SSGKobe

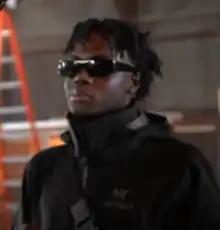
SSGKobe in May 2022

Tyreek Solomon Pellerin (born December 2, 2003), professionaly known as SSGKobe, is an American rapper and singer-songwriter. He gained popularity through his 2021 single "Thrax" which went viral on TikTok. He also gained traction through his multiple collaborations with music video director Cole Bennett.